Culture of Columbus, Ohio

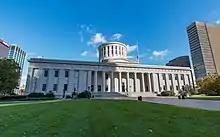
The Ohio Statehouse

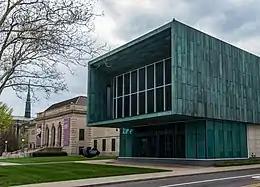
Columbus Museum of Art

Columbus has many notable buildings, including the Ohio Statehouse, the Ohio Judicial Center, and Greater Columbus Convention Center, Rhodes State Office Tower, LeVeque Tower, and One Nationwide Plaza.